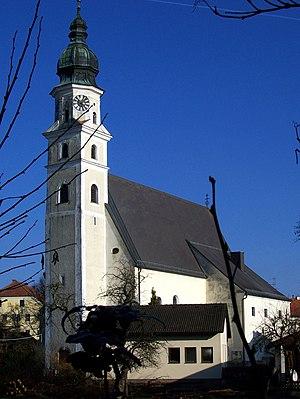
Sankt Marienkirchen bei Schärding est une commune autrichienne du district de Schärding en Haute-Autriche. En 2017, la commune comptait 1826 habitants